1955 MacArthur Airport United Air Lines crash

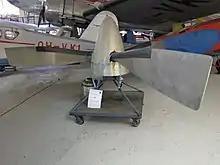
A set of propeller blades, unattached from an aircraft mounting.

The investigation concluded the accident sequence began when the check pilot, while the aircraft was on the ground, retarded the throttle lever for No. 4 engine past the idle position, and therefore reversed the propellers of that engine. Once the airplane took off and started banking to the right, it would have been a natural reaction for one of the flight crew to increase power to No. 4 engine, thinking that by doing so the engine would start producing positive thrust and the aircraft could be recovered. However, since the metal flag was not raised, there was no electrical power to the rotating mechanisms—and increasing power to No. 4 engine would only have created more reverse thrust.